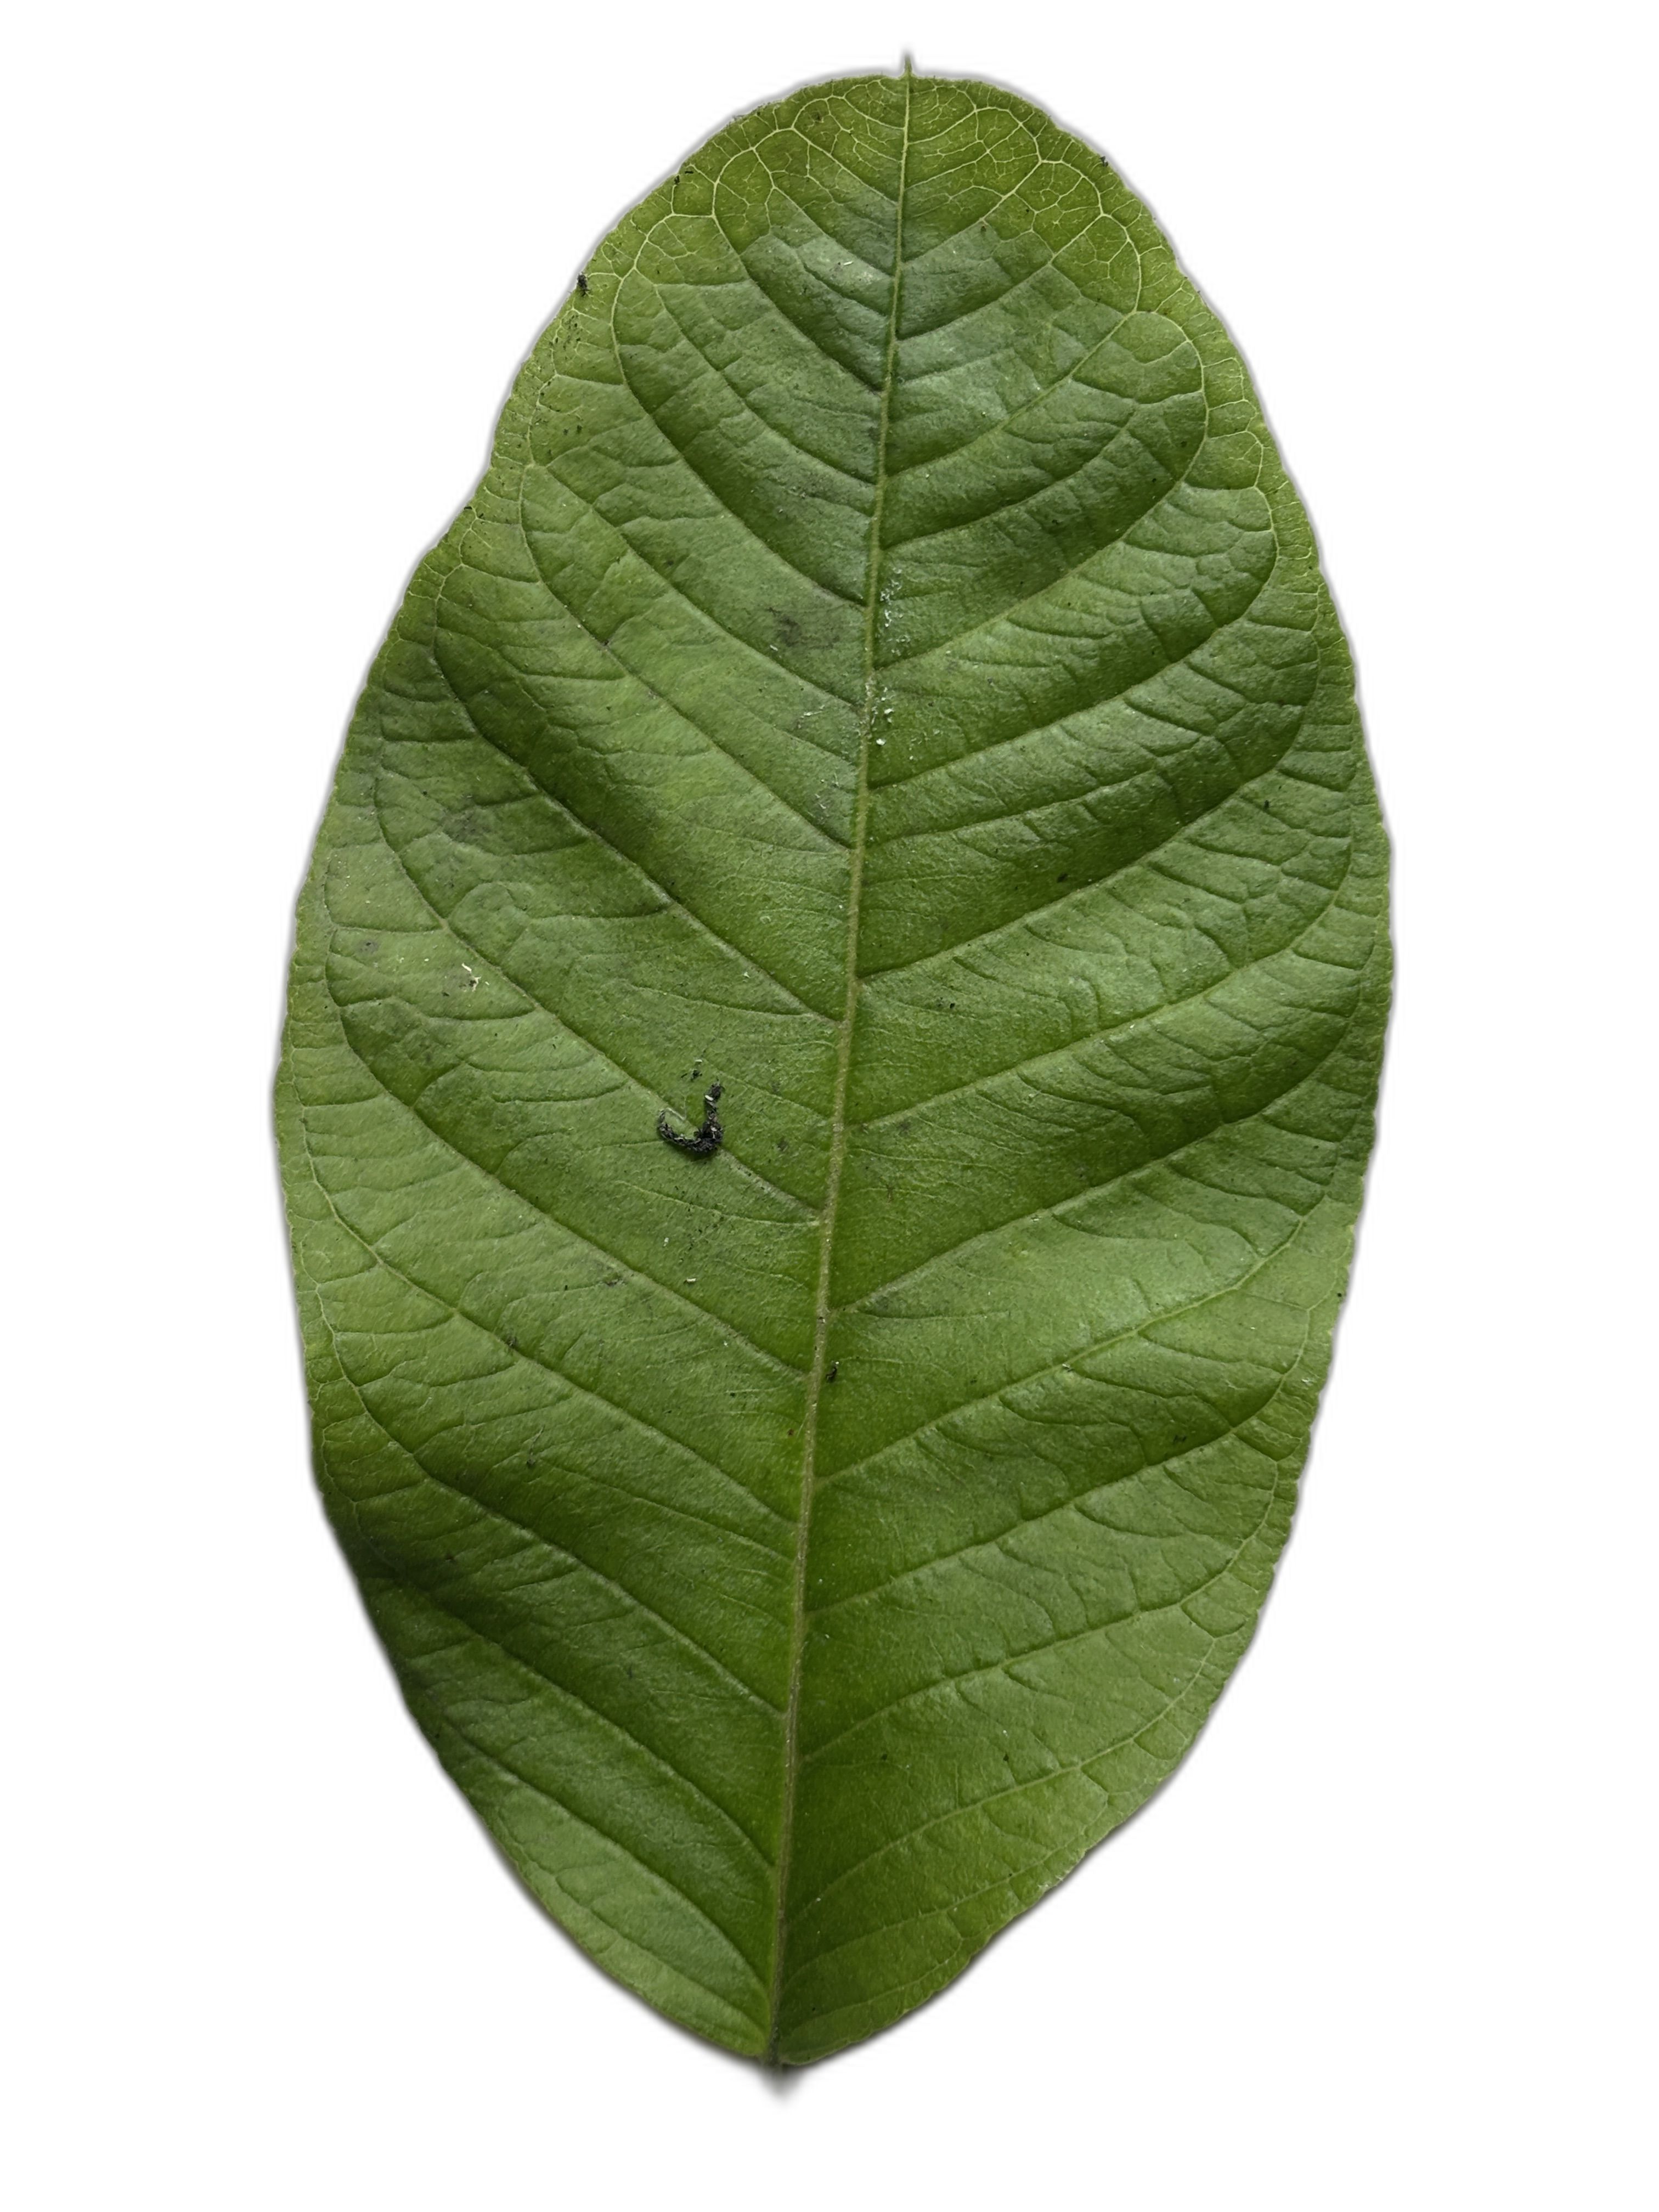
Plant part: leaf
Disease: Healthy